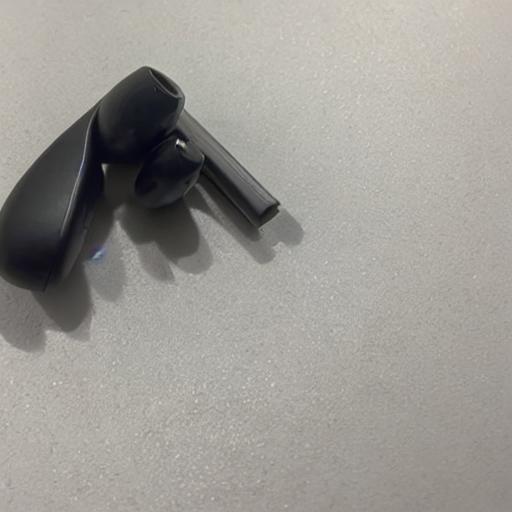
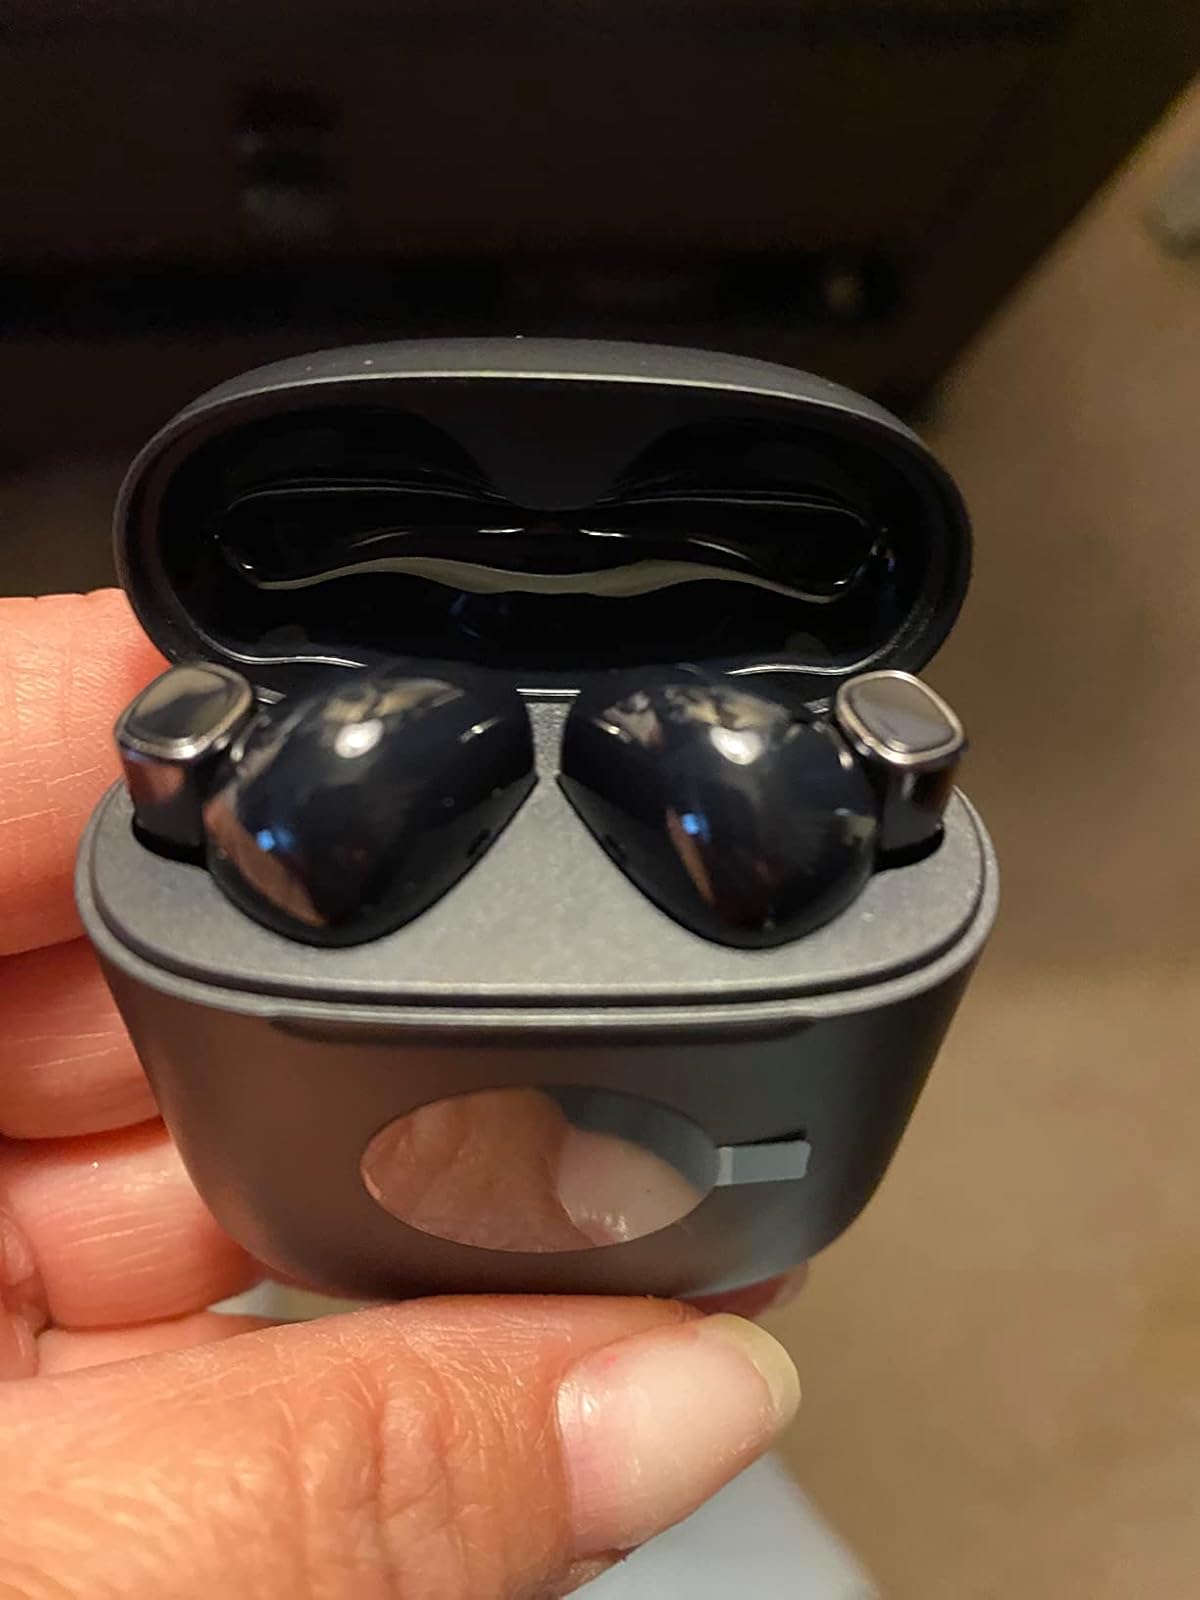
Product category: earbuds
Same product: no